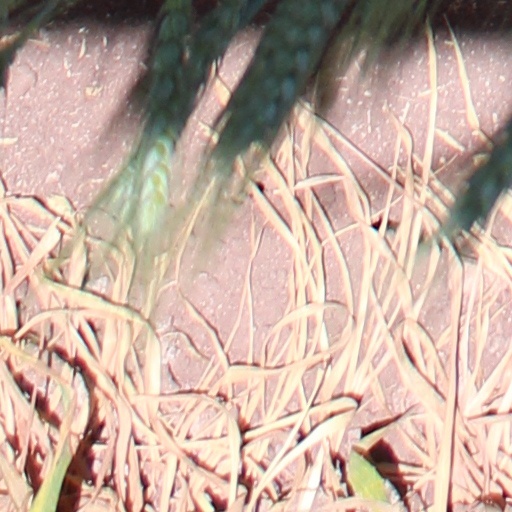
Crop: wheat